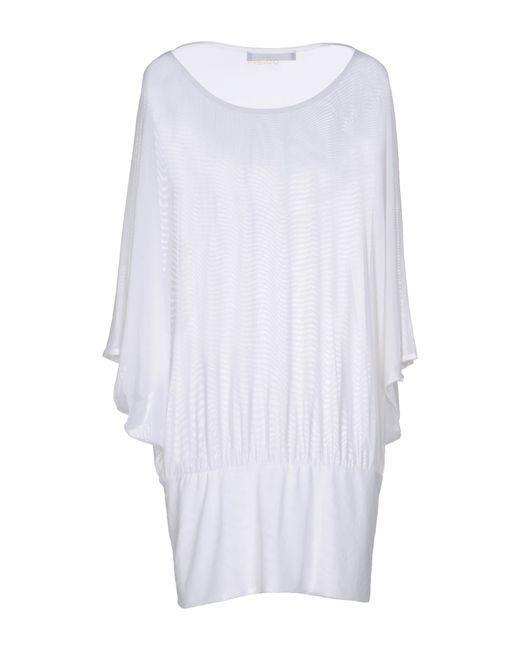
weißes langes fließendes Oberteil, Rundhalsausschnitt, fließende Ärmel